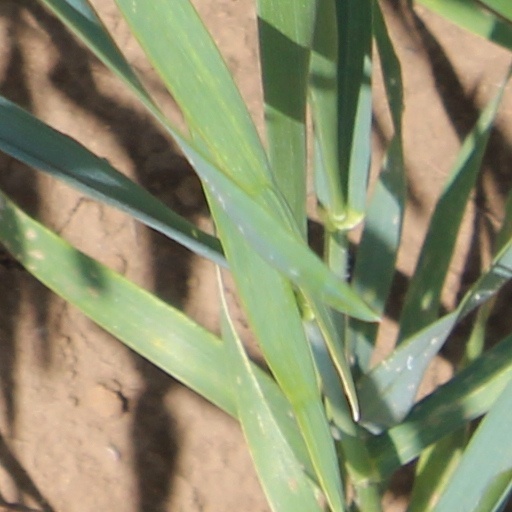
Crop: wheat